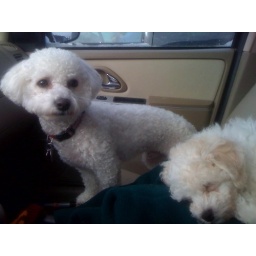
Sitting in the car with dogs while Scott buys stuff to change the oil in the truck.